Chesterfield, Derbyshire

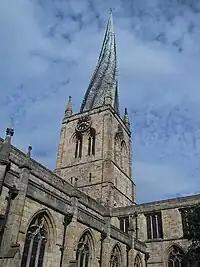
The crooked spire today

Stagecoach East Midlands and Stagecoach Yorkshire are the predominant bus operators in Chesterfield; others include Trentbarton and TM Travel.